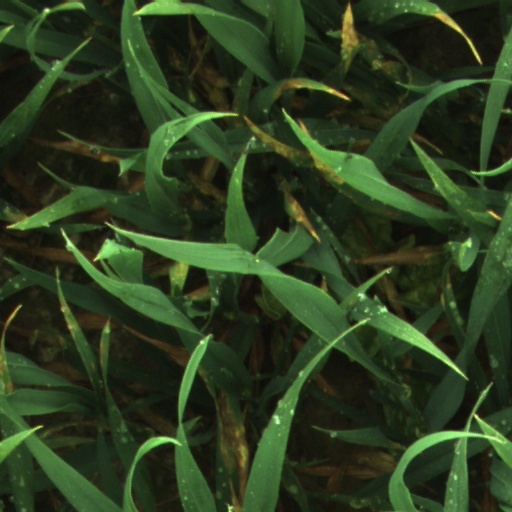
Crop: wheat